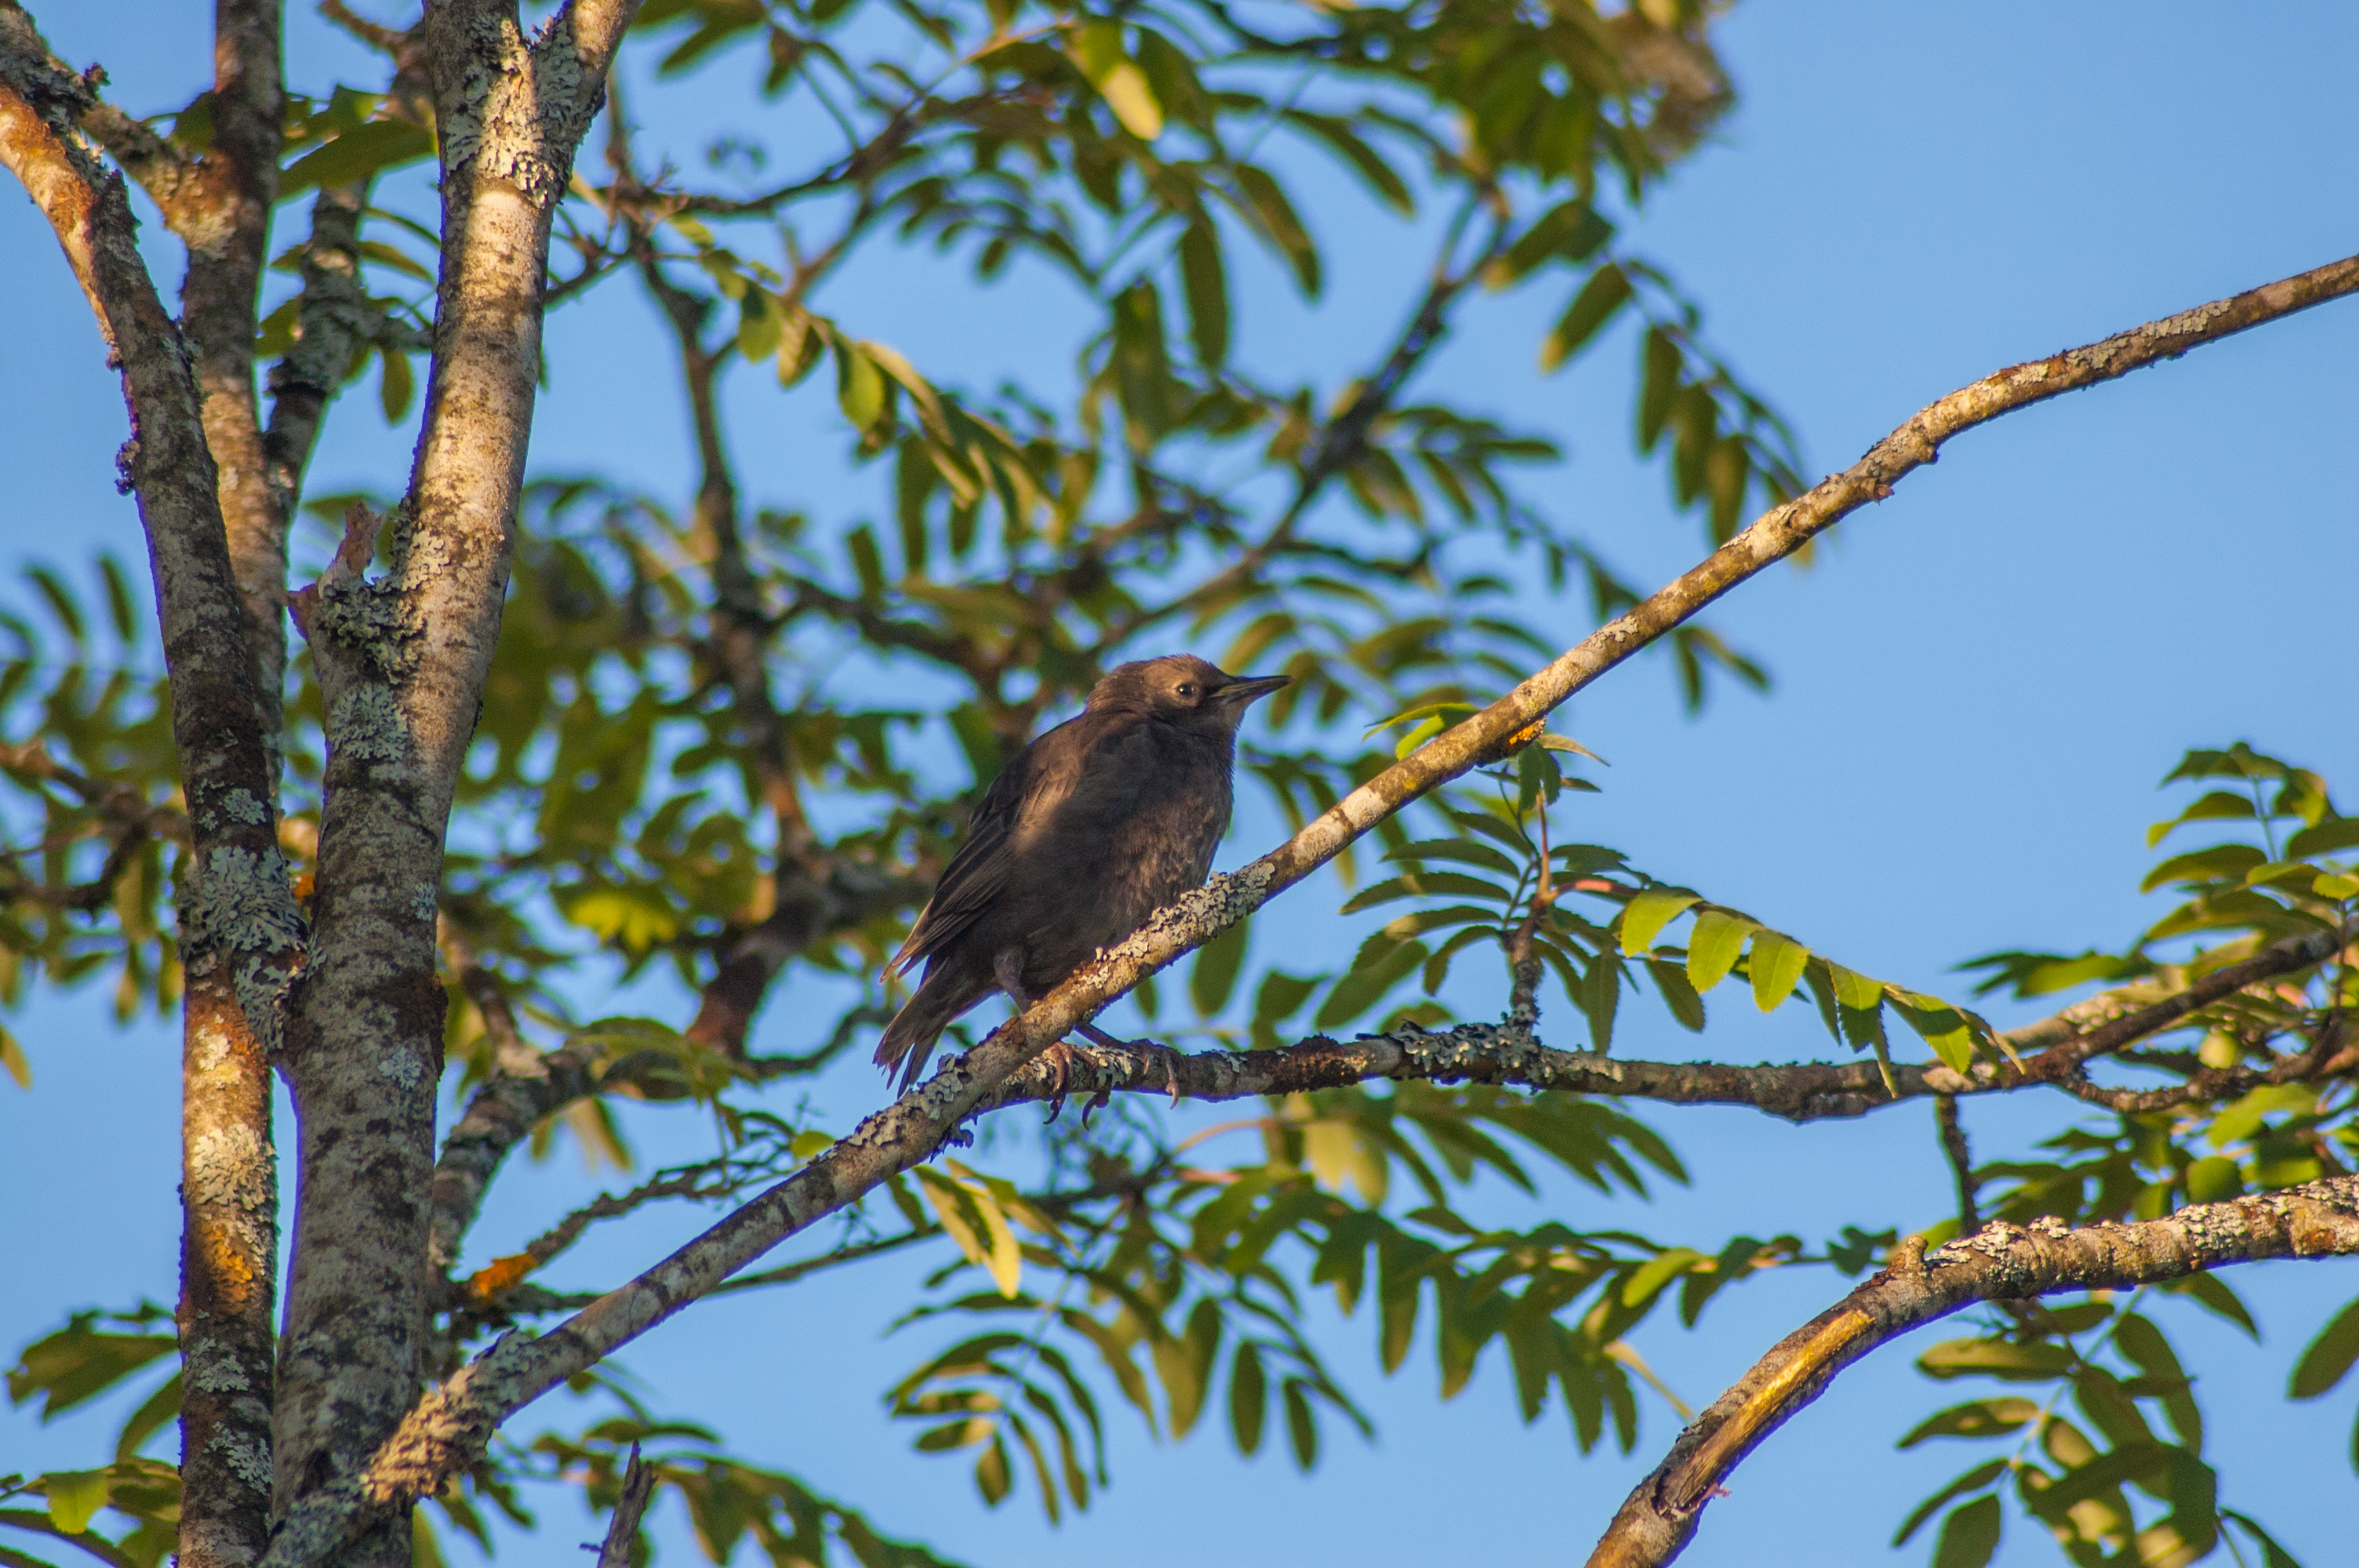
bird, beak, branch, tree, wildlife, plant, twig, cuckoo, cuculiformes, perching bird, feather, falconiformes